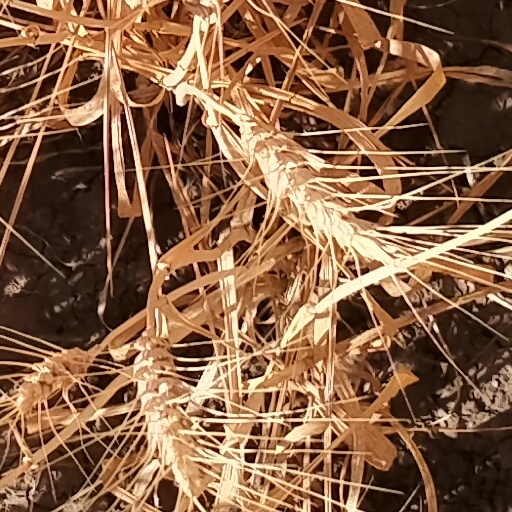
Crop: wheat